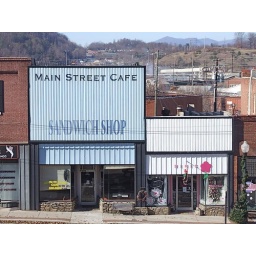
Canton, North Carolina restaurant with a small portion with the Evergreen, paper plant in the background,